Forest Fire Lookout Association

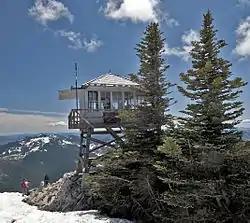
Granite Mountain Lookout, Washington state, USA

The Forest Fire Lookout Association (FFLA) is a group dedicated to the worldwide research and restoration of forest fire lookout stations. The organization provides volunteer led fire detection service at selected sites.